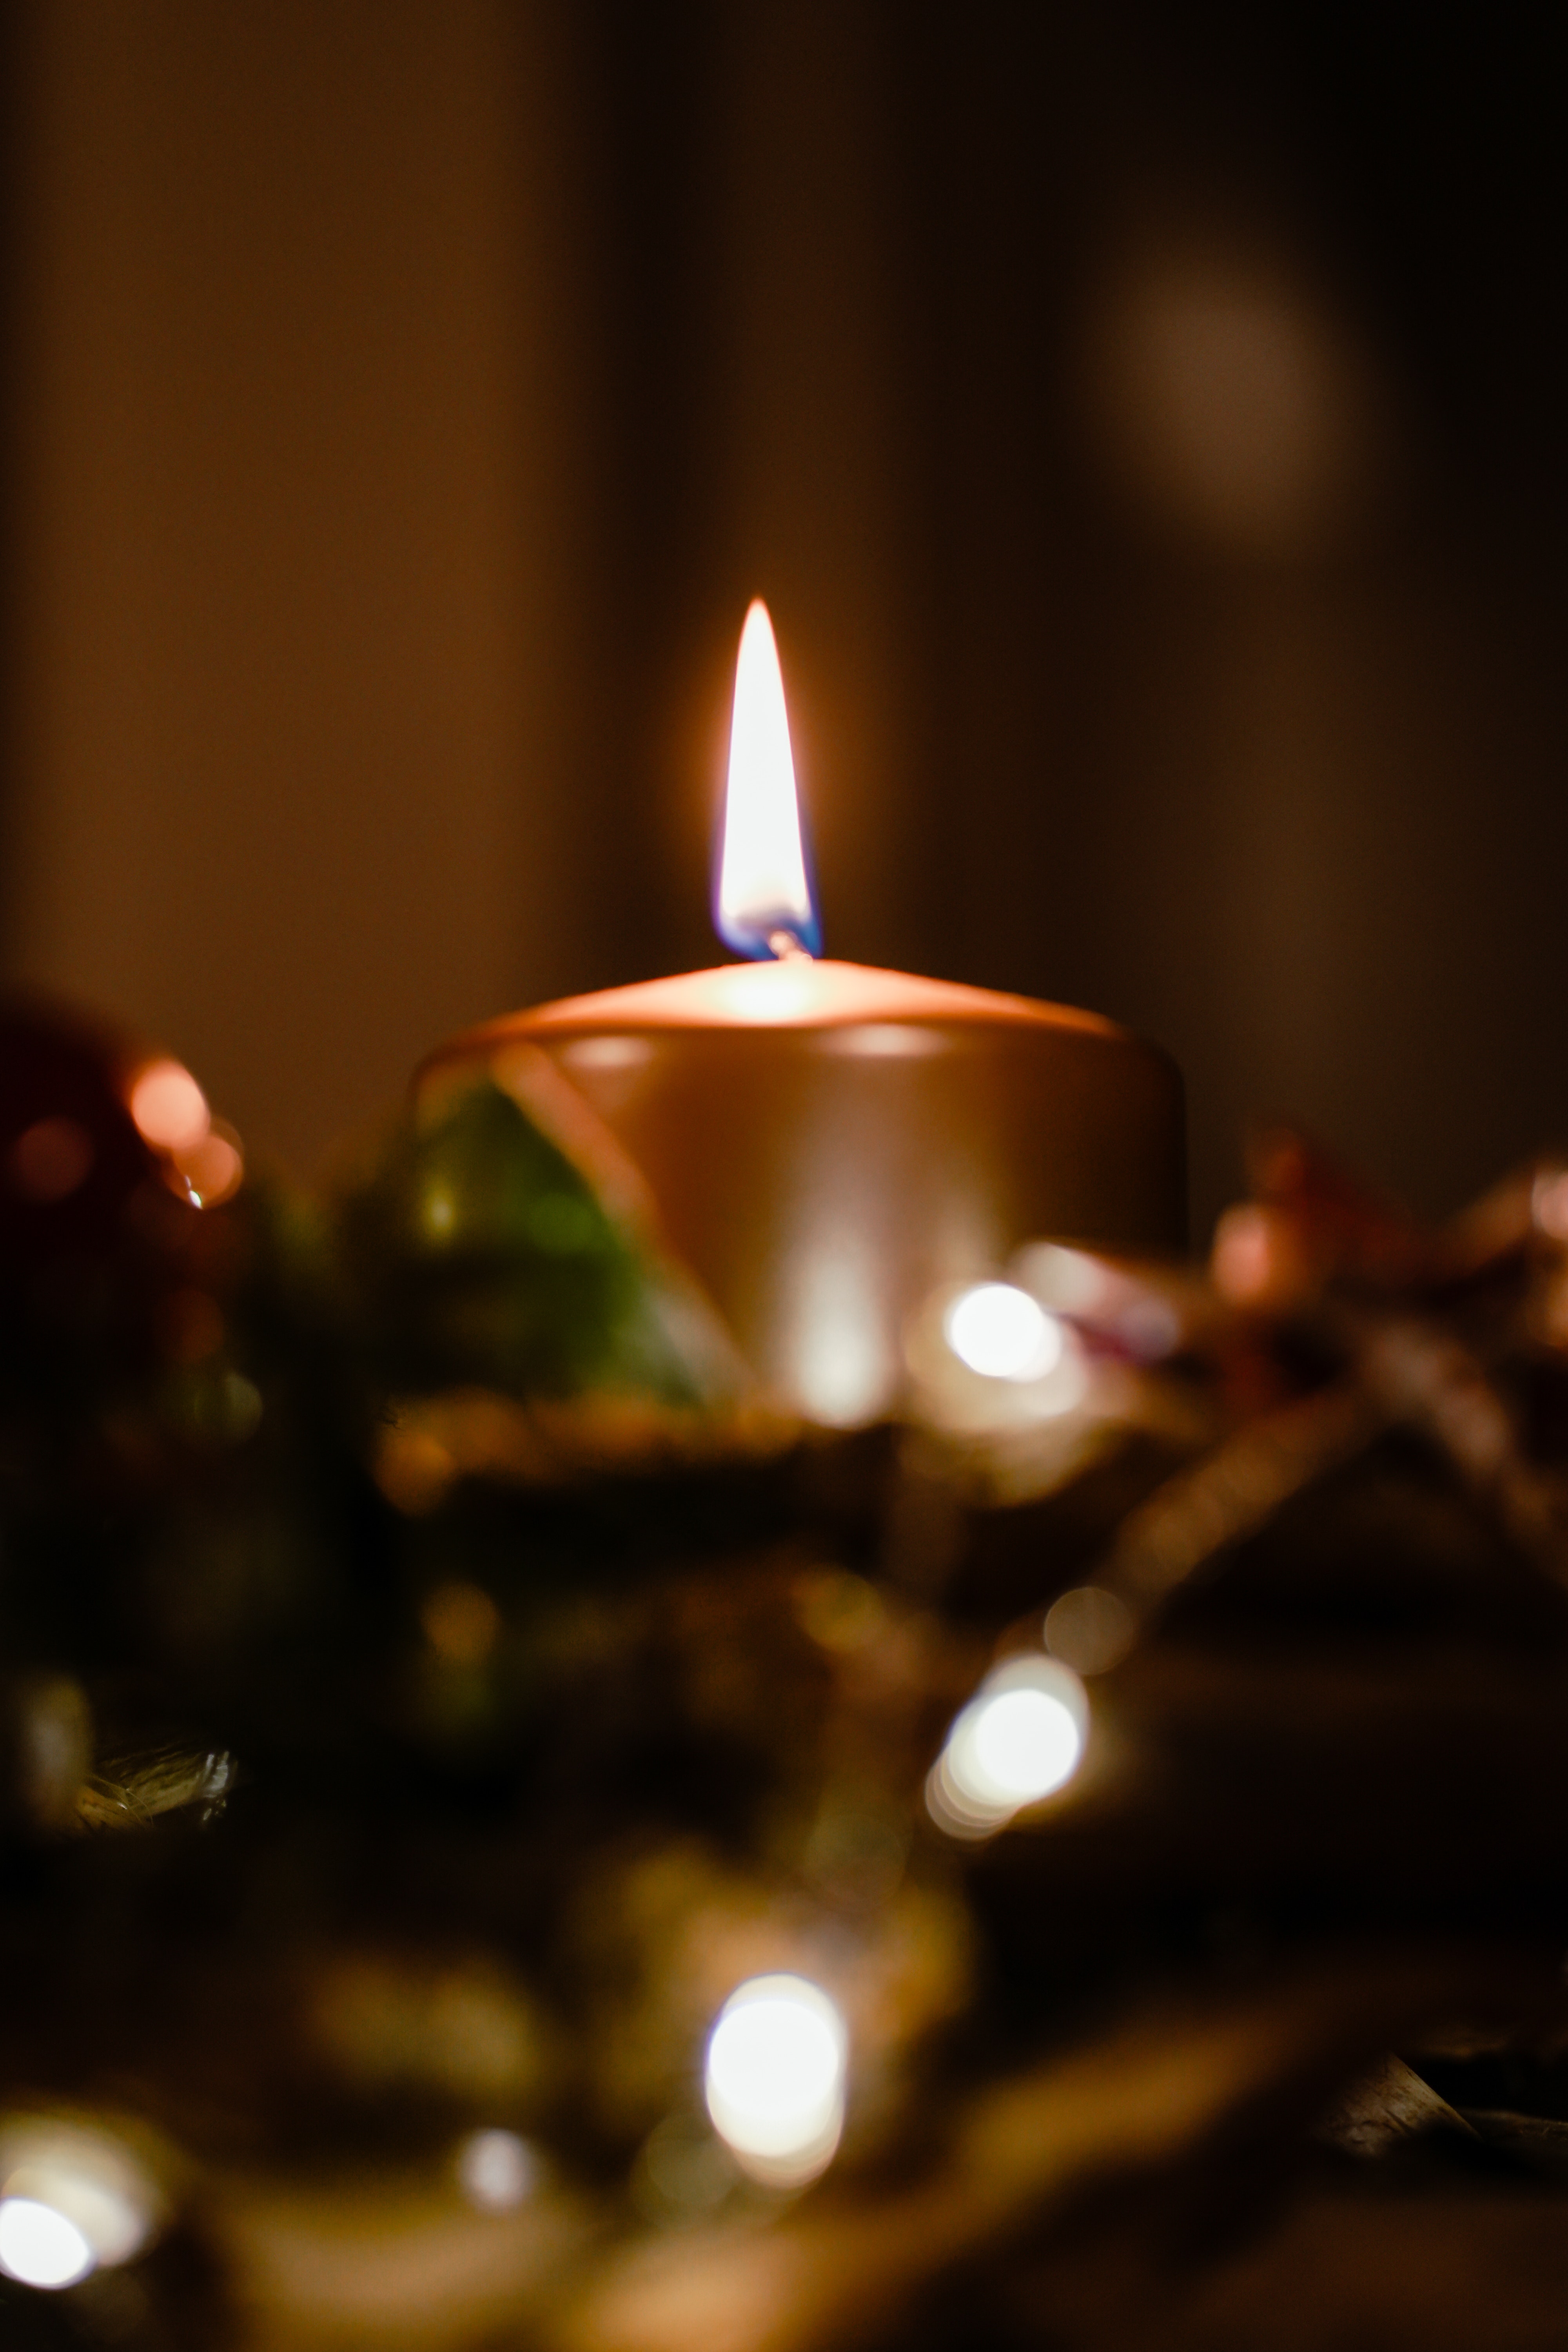
woman, candle, wax, plant, fire, flame, gas, heat, Tints and shades, tree, event, darkness, close up, holiday, still life photography, interior design, melting, still life, candle holder